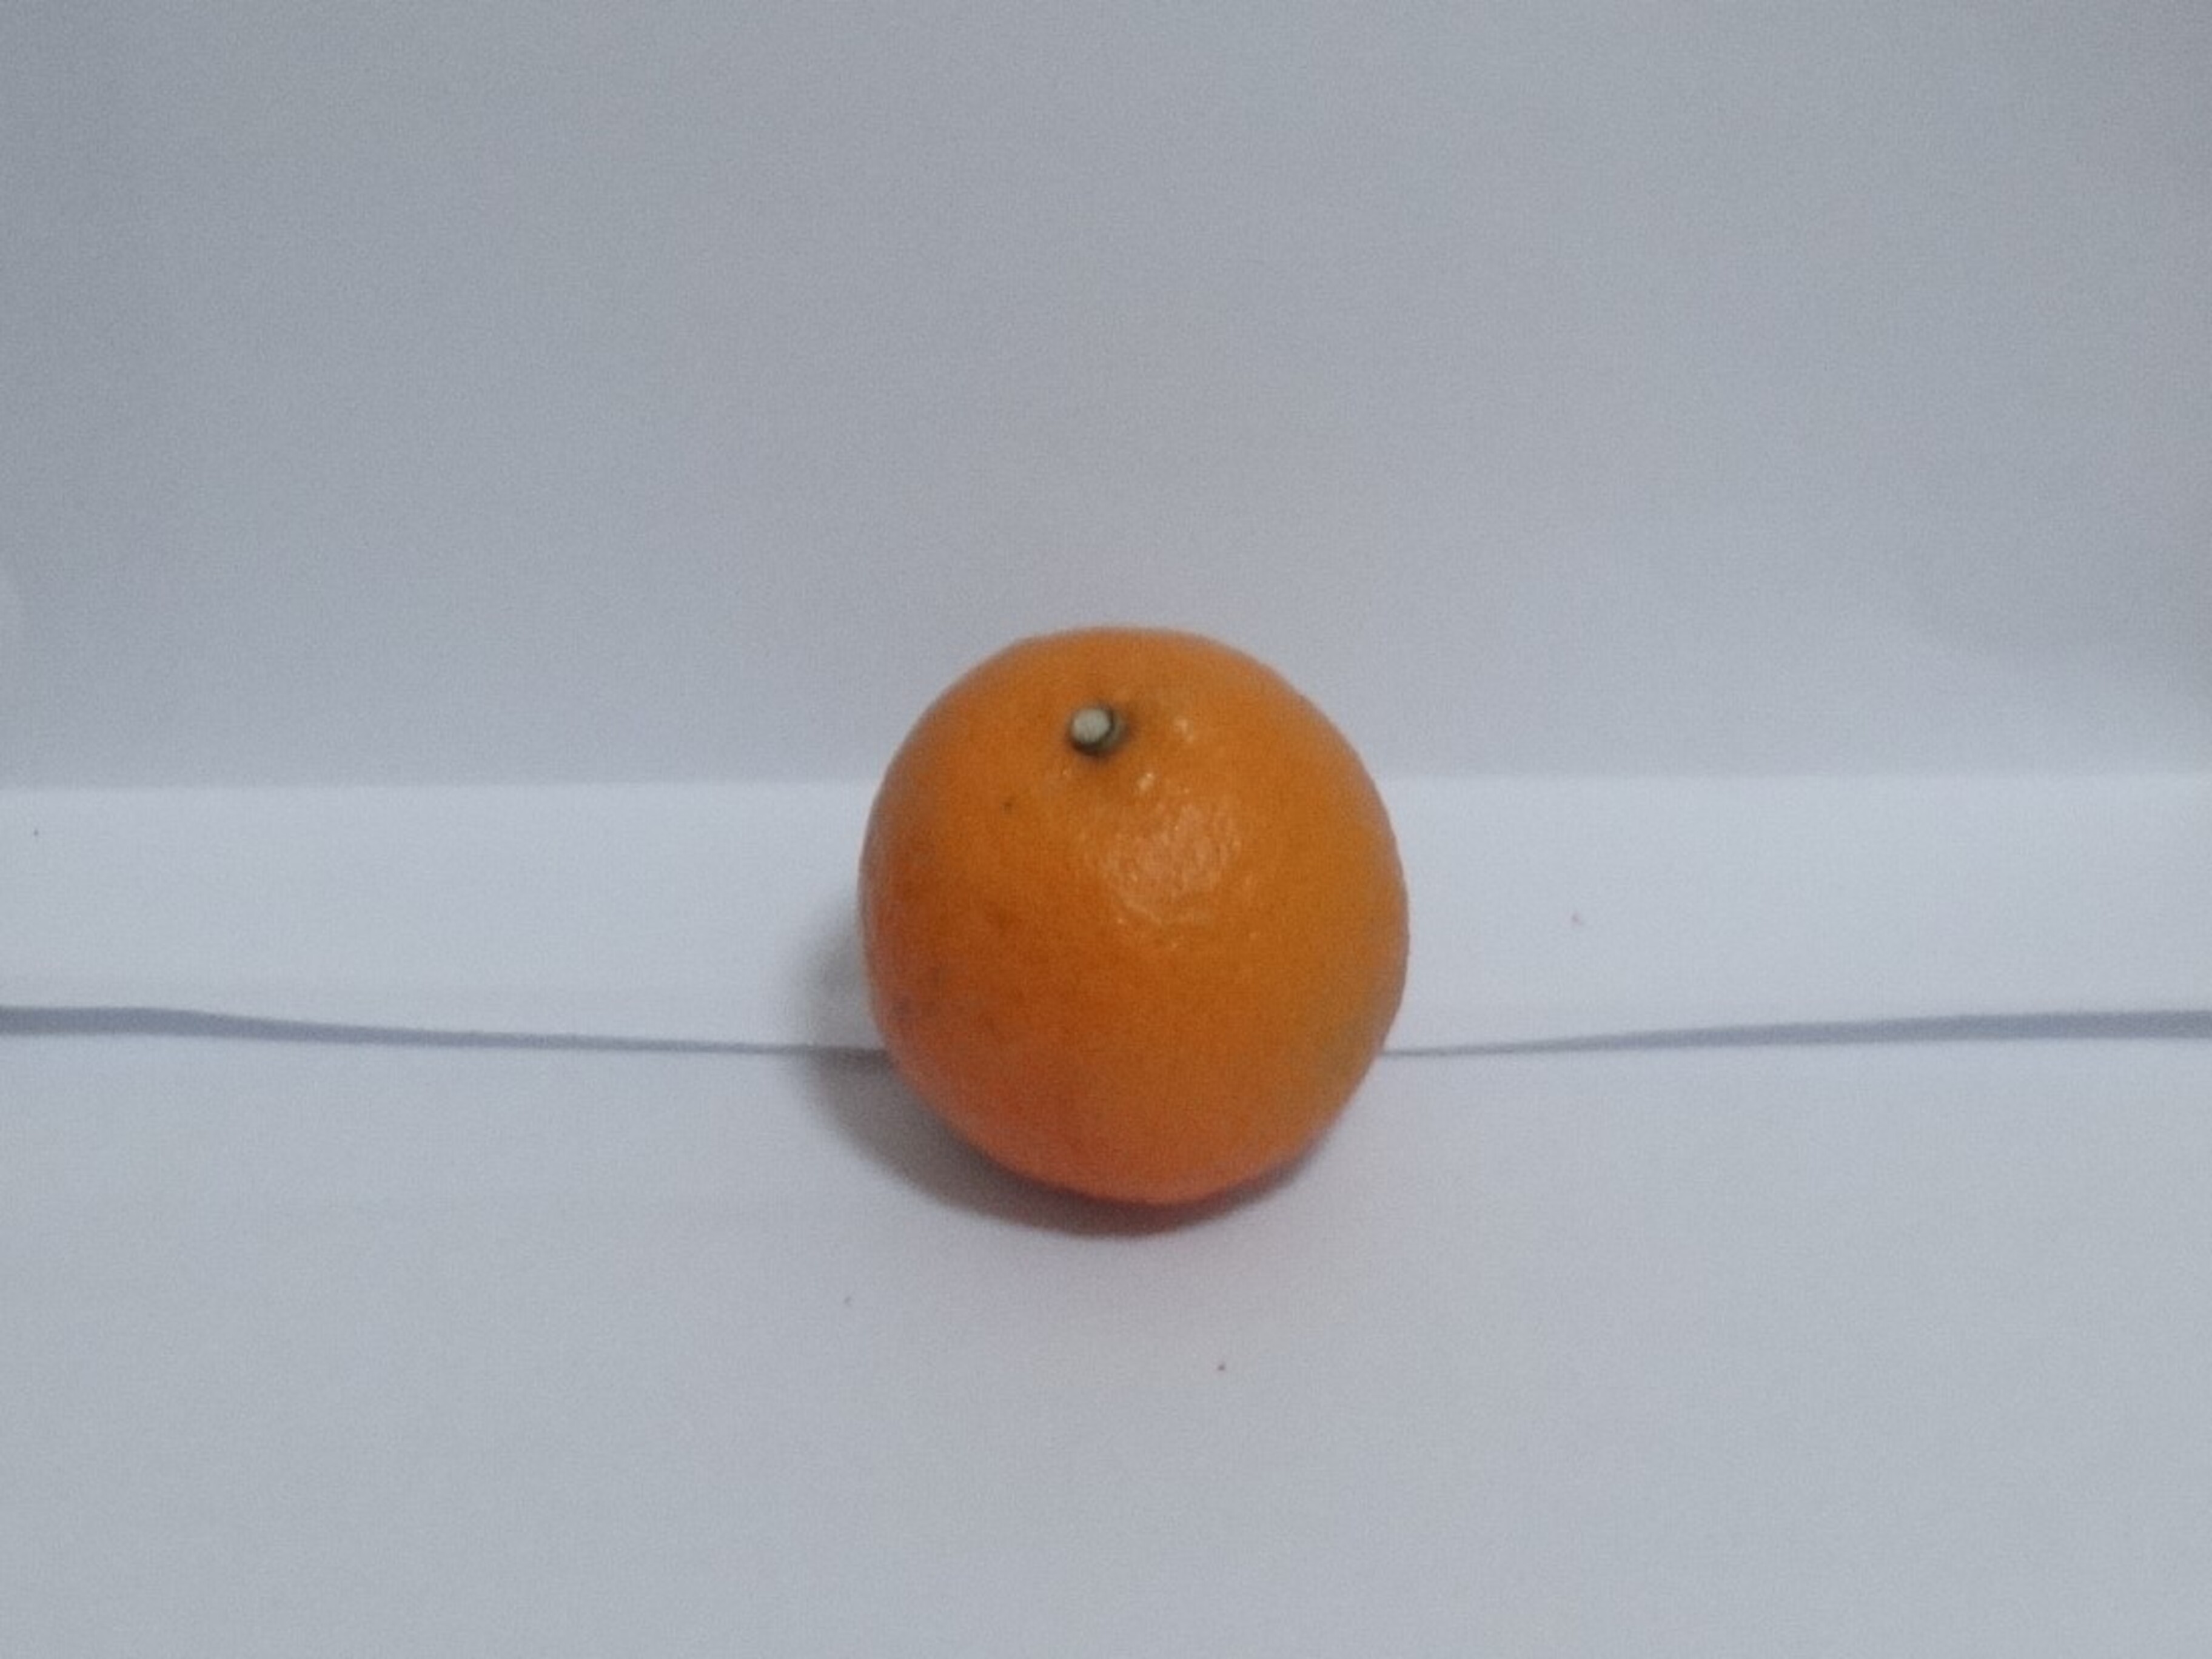
Citrus fruit variety: tankan